Kentish Royal Legend

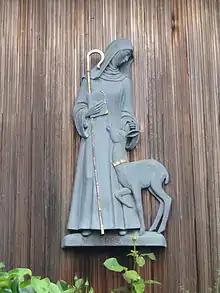
St Mildred of Minster-in-Thanet and the hind from the foundation story. (Sculpture by Concordia Scott)

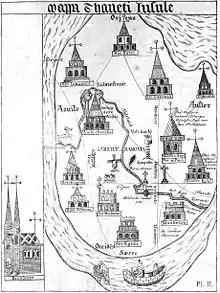
Engraving of a medieval map of Thanet with the line of Cursus Cerve (the course of the hind also known as St Mildred’s Lynch)

The central subject of several versions of the Kentish Royal Legend is an account of the murder of two young princes, restitution by way of land to found an abbey by Domne Eafe, and the life of its second Abbess, Mildrith. Although the details and emphasis of the different tellings of the legend vary, the following covers the main elements of that story.